Answer in natural language. How many Chairs are visible in the scene? Choose between the following options: 8, 5, 7, 3 or 6
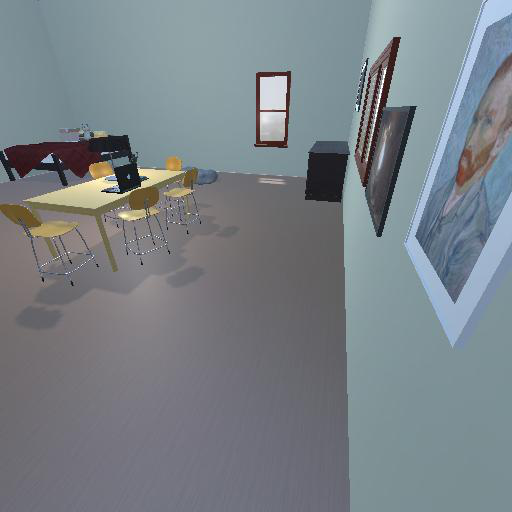
<answer>5</answer>